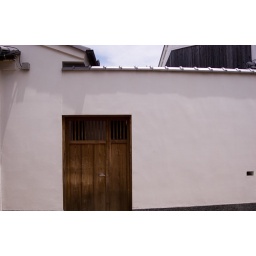
A long white wall of an historic house in Imai-cho.